Vatican City and Holy See passports

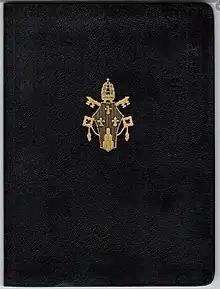
An old Vatican passport with the coat of arms of Pope Paul VI

A Vatican passport is a passport issued by the Holy See or by Vatican City State. The Holy See issues diplomatic and service passports, while the Vatican City State can issue ordinary passports for its citizens.